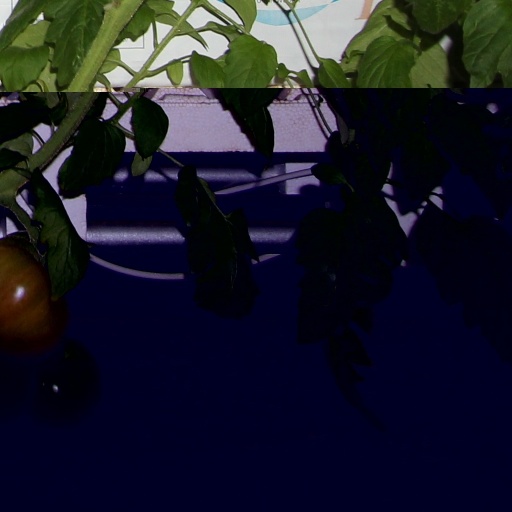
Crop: tomato